Door handle bacteria

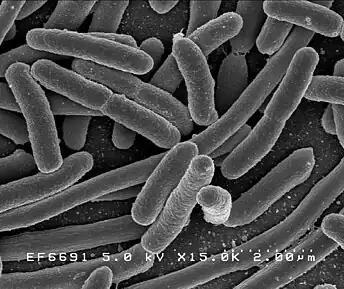
E Coli Bacteria "Escherichia coli".

A 2016 study by the Worcester Polytechnic institute, WPI, studied 1,323 bacterial colonies among 27 door handles. The study was conducted on the university campus, an area fairly dense in population, where many people access the doors, providing a host for the bacteria to travel elsewhere. Flu viruses can have the potential to last up to 24 hours on door handles.